Miss Grand Honduras 2022

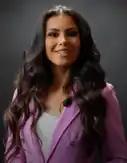

Miss Grand Honduras 2022 was the inaugural edition of the Miss Grand Honduras beauty pageant, held at La Galería in Tegucigalpa on July 10, 2022. Eighteen candidates representing 18 departments of Honduras competed for the national title, of whom Saira Cacho Álvarez of Colón Department was named the winner. She then represented the country at the Miss Grand International 2022 pageant held on October 25 in Indonesia, where she was placed among the top 20 finalists, making her the first Honduran representative to obtain the position at Miss Grand International.